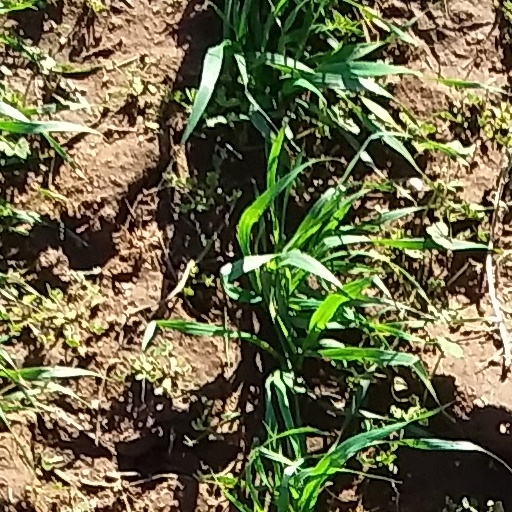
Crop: wheat